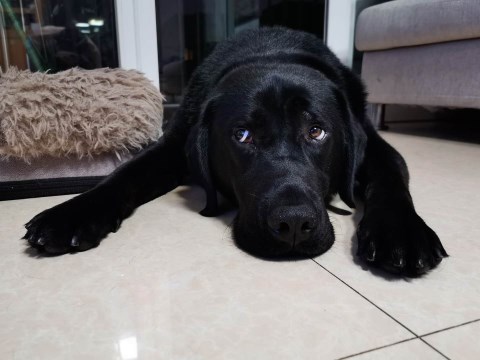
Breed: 3580-n000122-Labrador_retriever